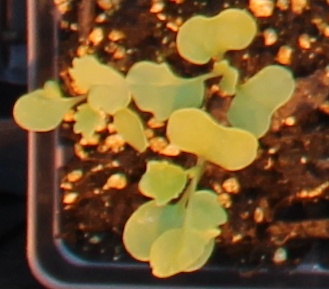
Label: Canola